36th Jacob's Horse

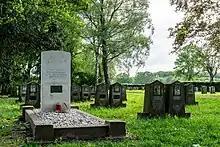
Grave of Ranjha Khan of the 36 th Jacob's Horse, died May 21, 1917, buried at the War Cemetery Haus Spital, Münster, Germany. Haus Spital was a POW-camp for nearly 50,000 Allied Prisoners of War.

The 36th Jacob's Horse were a unit of cavalry of the British Indian Army.